Kanalkampf

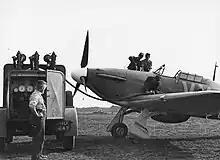
An 85 Squadron Hurricane, flown by Squadron Leader Peter Townsend at RAF Castle Camps, July 1940.

Next day dawned fine and "Peewit" was scattered over , the leading ships with only the barrage balloon vessel HMS "Borealis" to guard against air attack. A Do 17P from 4.(F)/14 had been sent to report on the convoy and found 17 vessels south of Selsey Bill. The Dornier was spotted and the captain said, "Look! The angel of death". The Dornier reported the ships and VIII dispatched I. and II./StG 1 to attack the convoy. The Stukas dive-bombed the convoy from 09:00 to 10:45, covered by Bf 109s from JG 27. The Dutch vessel carrying a cargo of wheat was sunk in five minutes, with four men killed and four wounded; SS "Coquetdale" was sunk with two men wounded. Hurricanes of 601 Squadron soon arrived but Spitfires from 609 and 234 Squadron arrived too late to engage, despite flying at full speed; three of their aircraft made emergency landings due to fuel shortage. Three Hurricanes from 145 Squadron made contact, joined by others later. In a confused engagement, III./StG 1 lost two Ju 87s, II./StG 1 suffered one damaged and three Bf 109s were shot down by 145 Squadron for a loss of two Hurricanes and pilots at 09:00.